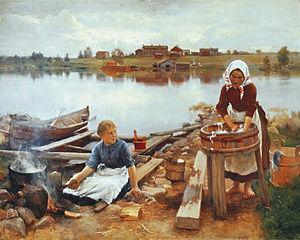
Erik Nikolai Järnefelt est un artiste-peintre et professeur finlandais.